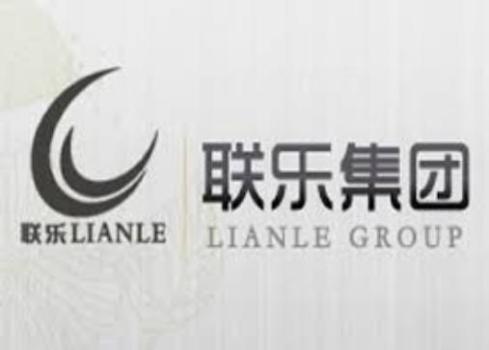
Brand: lianle
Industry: Necessities